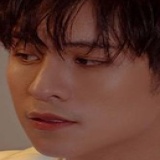
diễn viên Đỗ Nhật Trường